Snowdonia

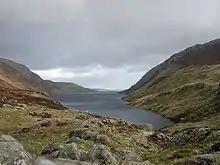
Rain coming in over Llyn Cowlyd north of Capel Curig

Snowdonia is one of the wettest parts of the United Kingdom; Crib Goch in Snowdonia is the wettest spot in the United Kingdom, with an average rainfall of a year over the 30-year period prior to the mid-2000s. (There is a rainfall gauge at on the slopes below Crib Goch.)